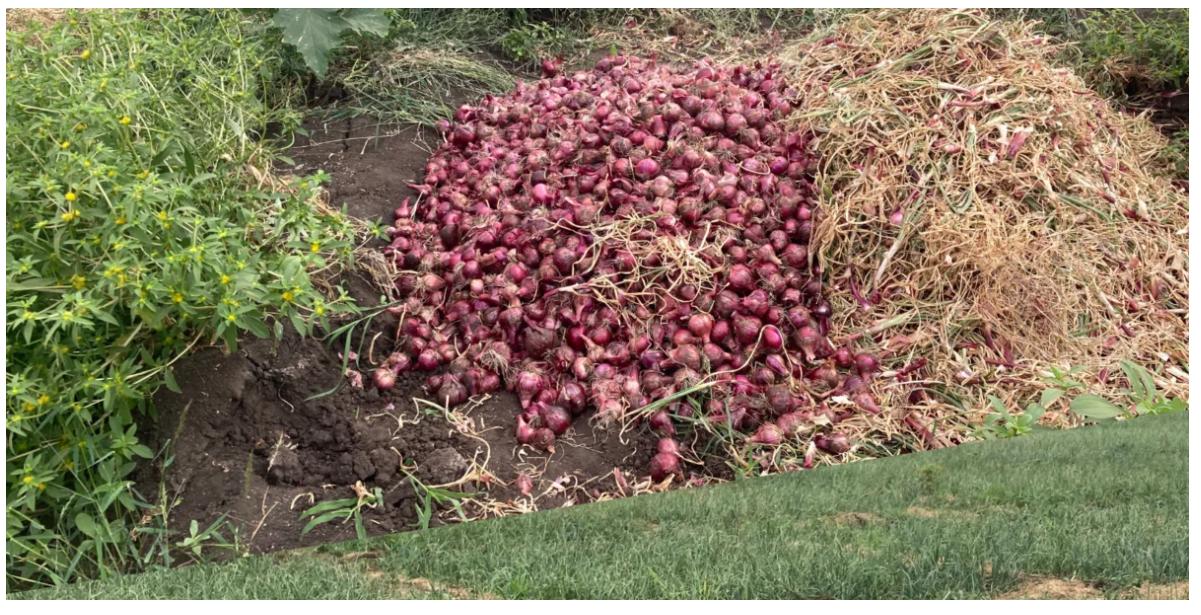
Zoezi la kuvuna zao la kibiashara la vitunguu likiendelea katika shamba hili lililotumika kwa ajili ya shughuli za kilimo cha kibiashara, ili vitunguu hivyo viweze kupelekwa katika eneo la mchakato liweze kuandaliwa na kisha kuweza kupelekwa sokoni.